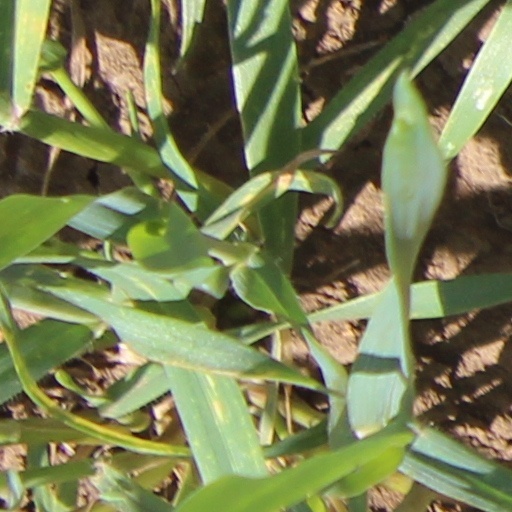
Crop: wheat